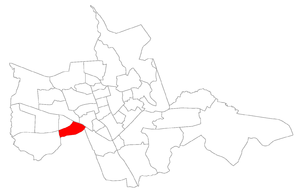
Renascença est un quartier de la ville brésilienne de Santa Maria, Rio Grande do Sul. Le quartier est situé dans district de Sede.